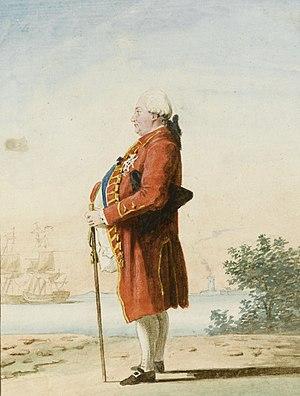
Portrait en pied de Suffren à la fin de sa vie.
Pierre André de Suffren, dit « le bailli de Suffren » et également connu sous le nom de « Suffren de Saint-Tropez », est un vice-amiral français, bailli et commandeur de l’Ordre de Saint-Jean de Jérusalem, né le 17 juillet 1729 au château de Saint-Cannat près d’Aix-en-Provence et mort le 8 décembre 1788 à Paris.